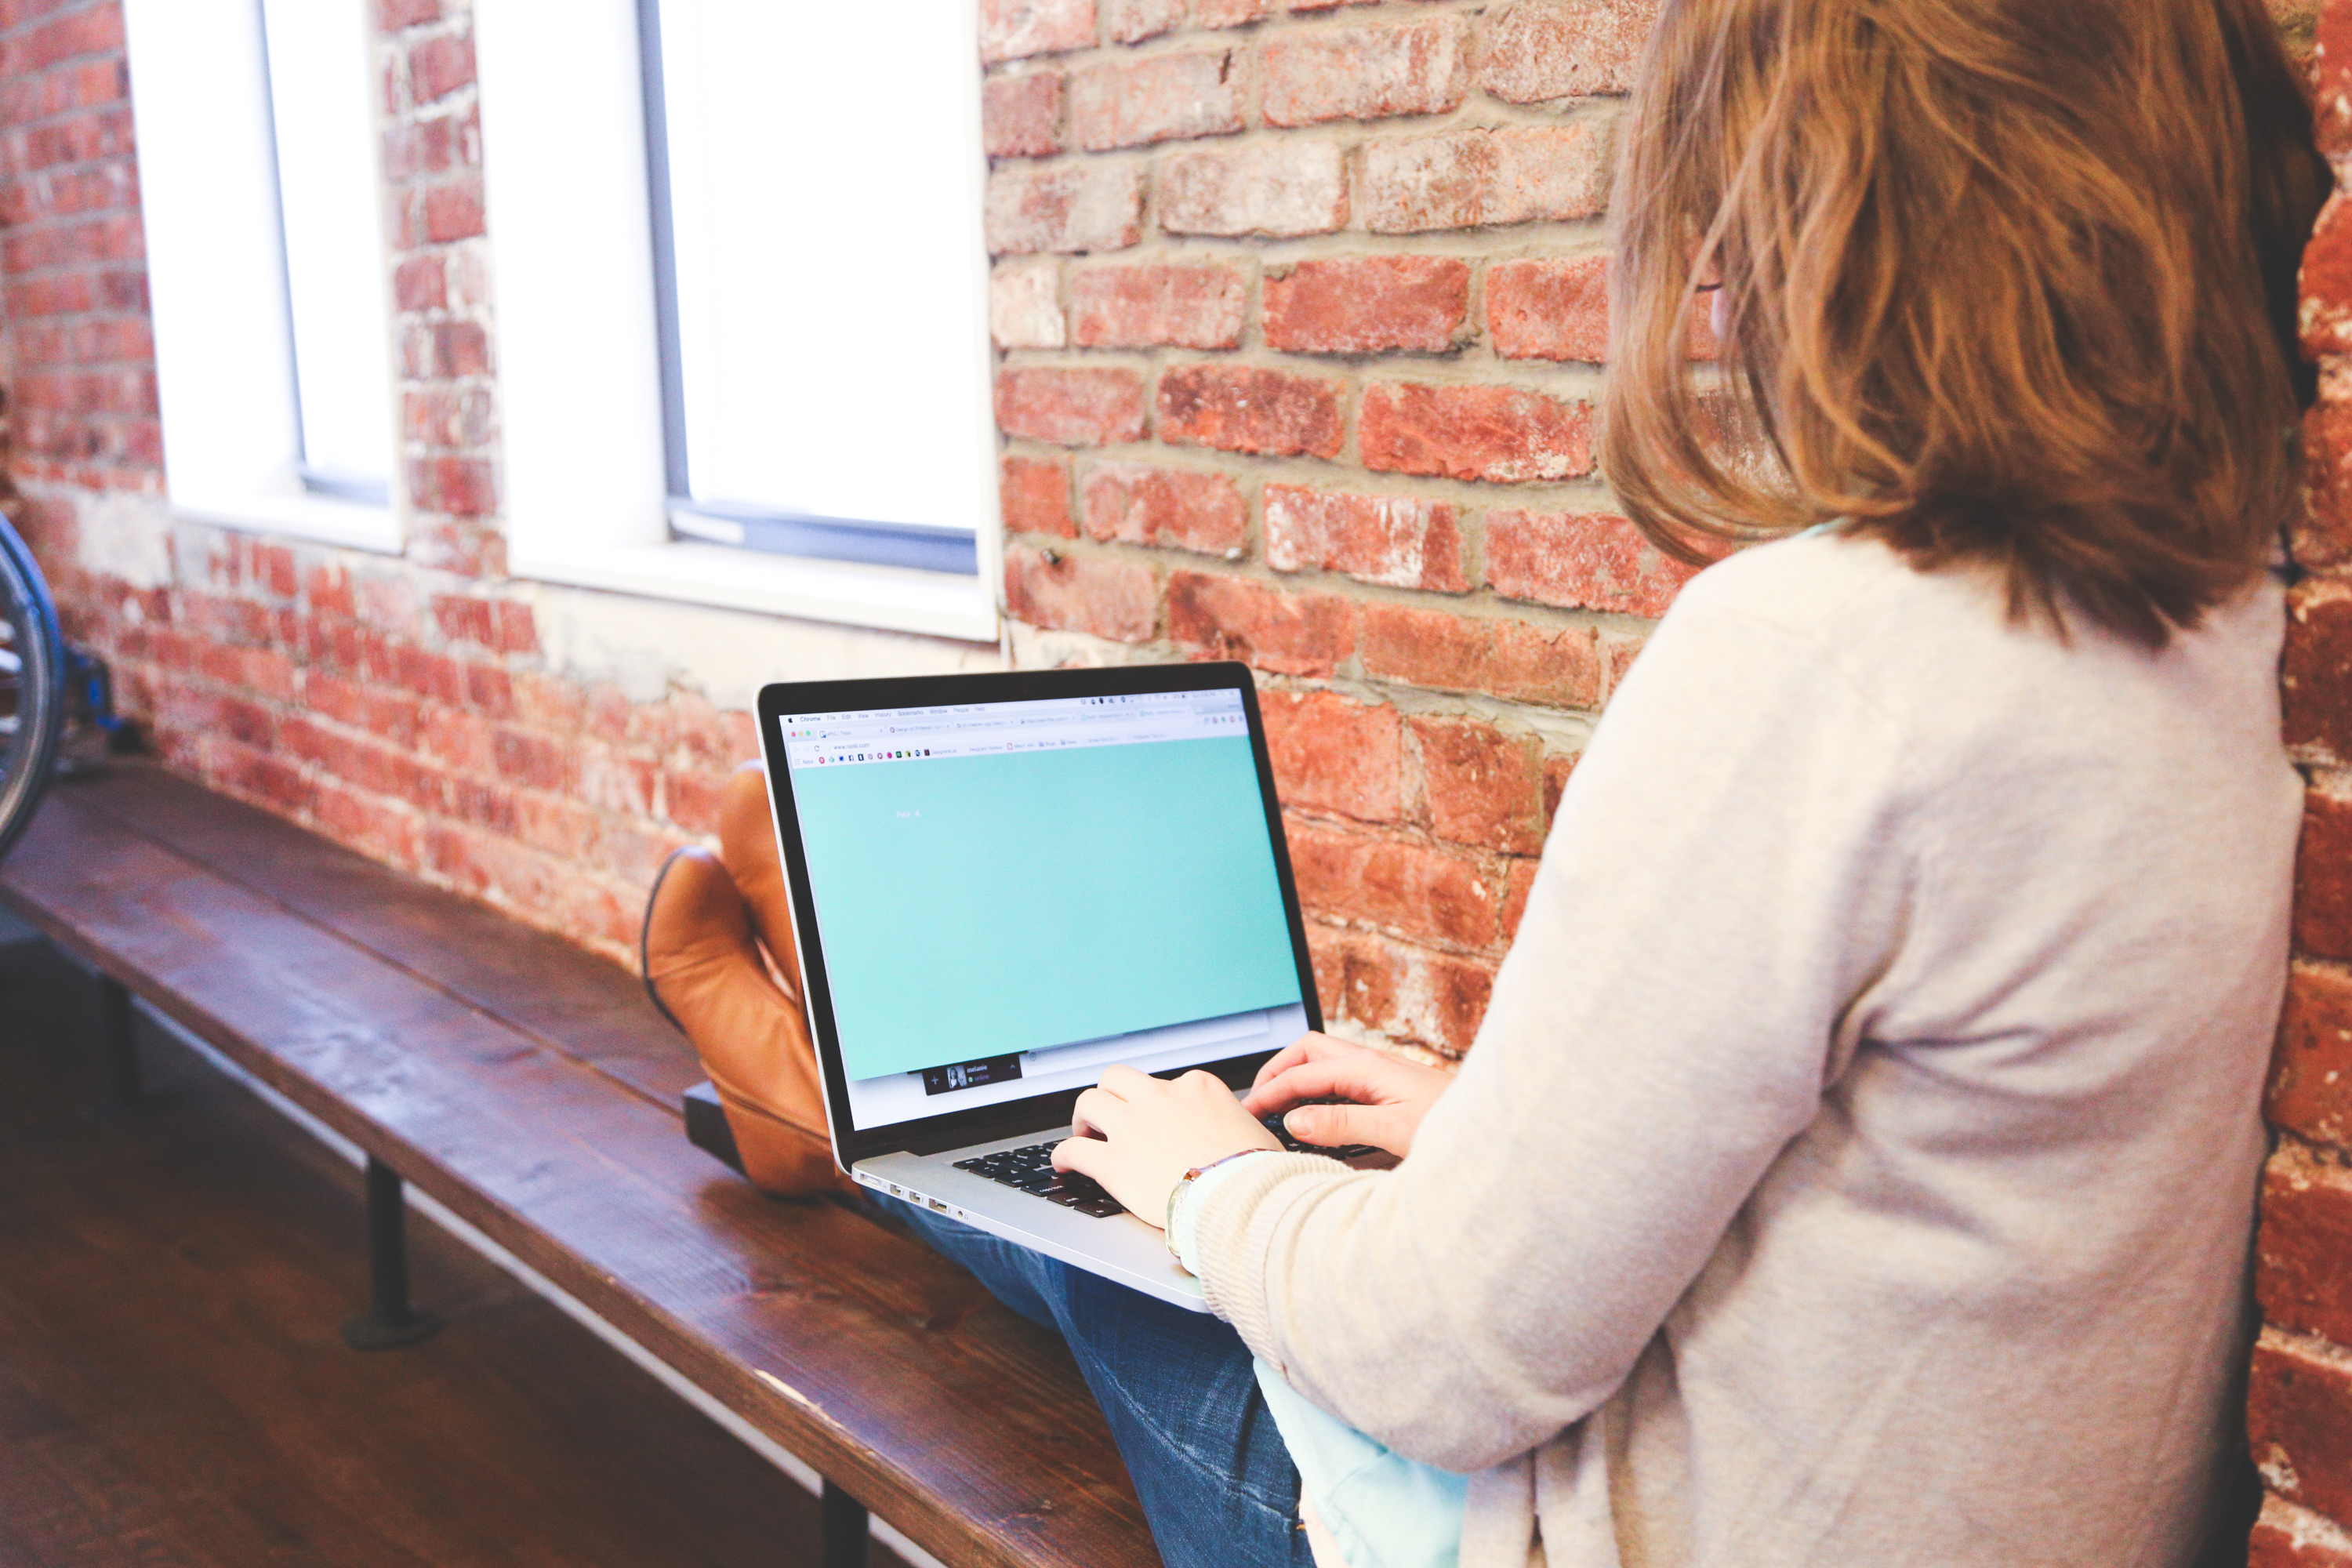
laptop, computer, macbook, writing, typing, working, person, woman, technology, conversation, programming, startup, programmer, coder